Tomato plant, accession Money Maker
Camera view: tilt-top (135 deg); turntable rotation: 180 degrees
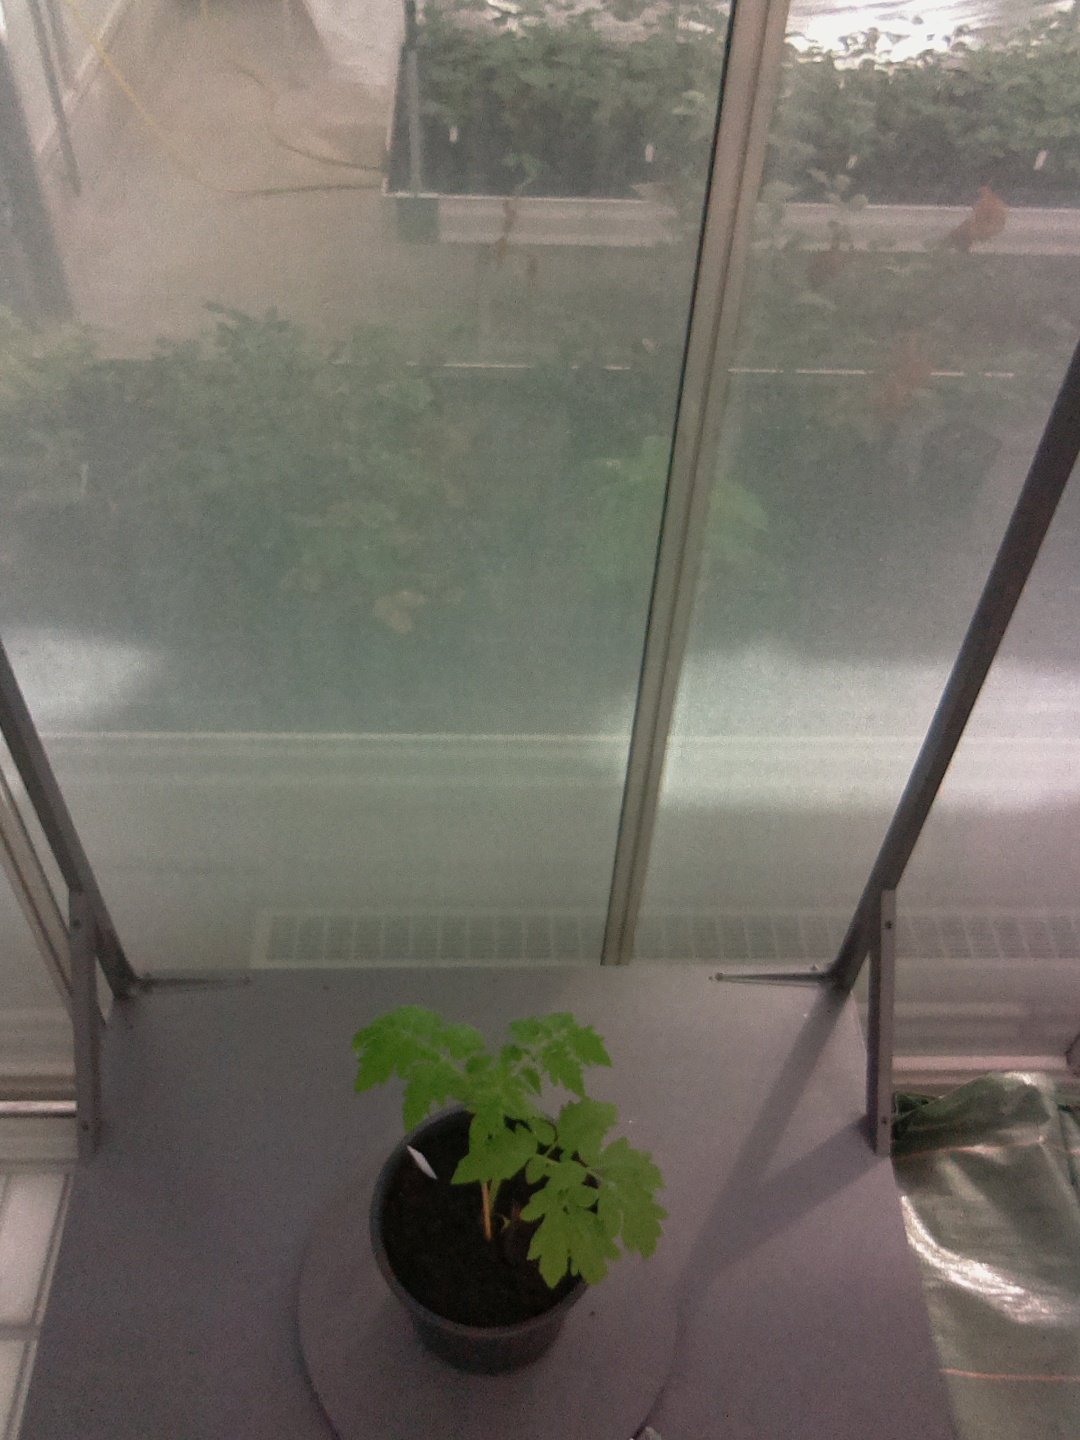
BBCH growth stage 13: 6 of true leaves visible